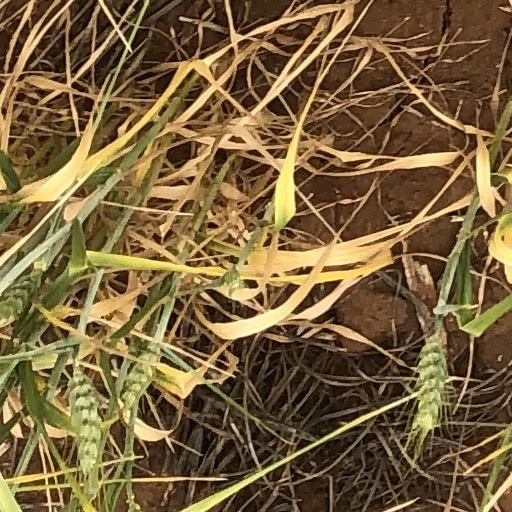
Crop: wheat